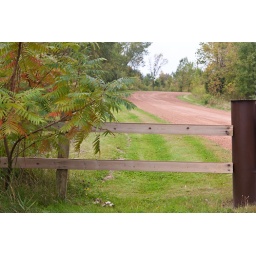
in to Minnewashta, when you are going up the road to head to creative play area and beach